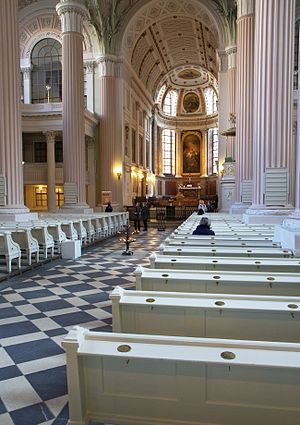
Nicolaikirken (Leipzig) / Billeder
Nikolaikirken er en af de mest kendte kirker i Leipzig. Kirken er fra nyere tid kendt som stedet, hvor mandagsdemonstrationerne begyndte i 1989.